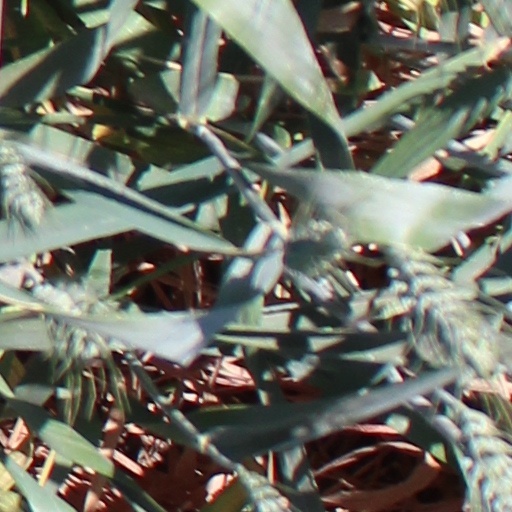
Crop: wheat